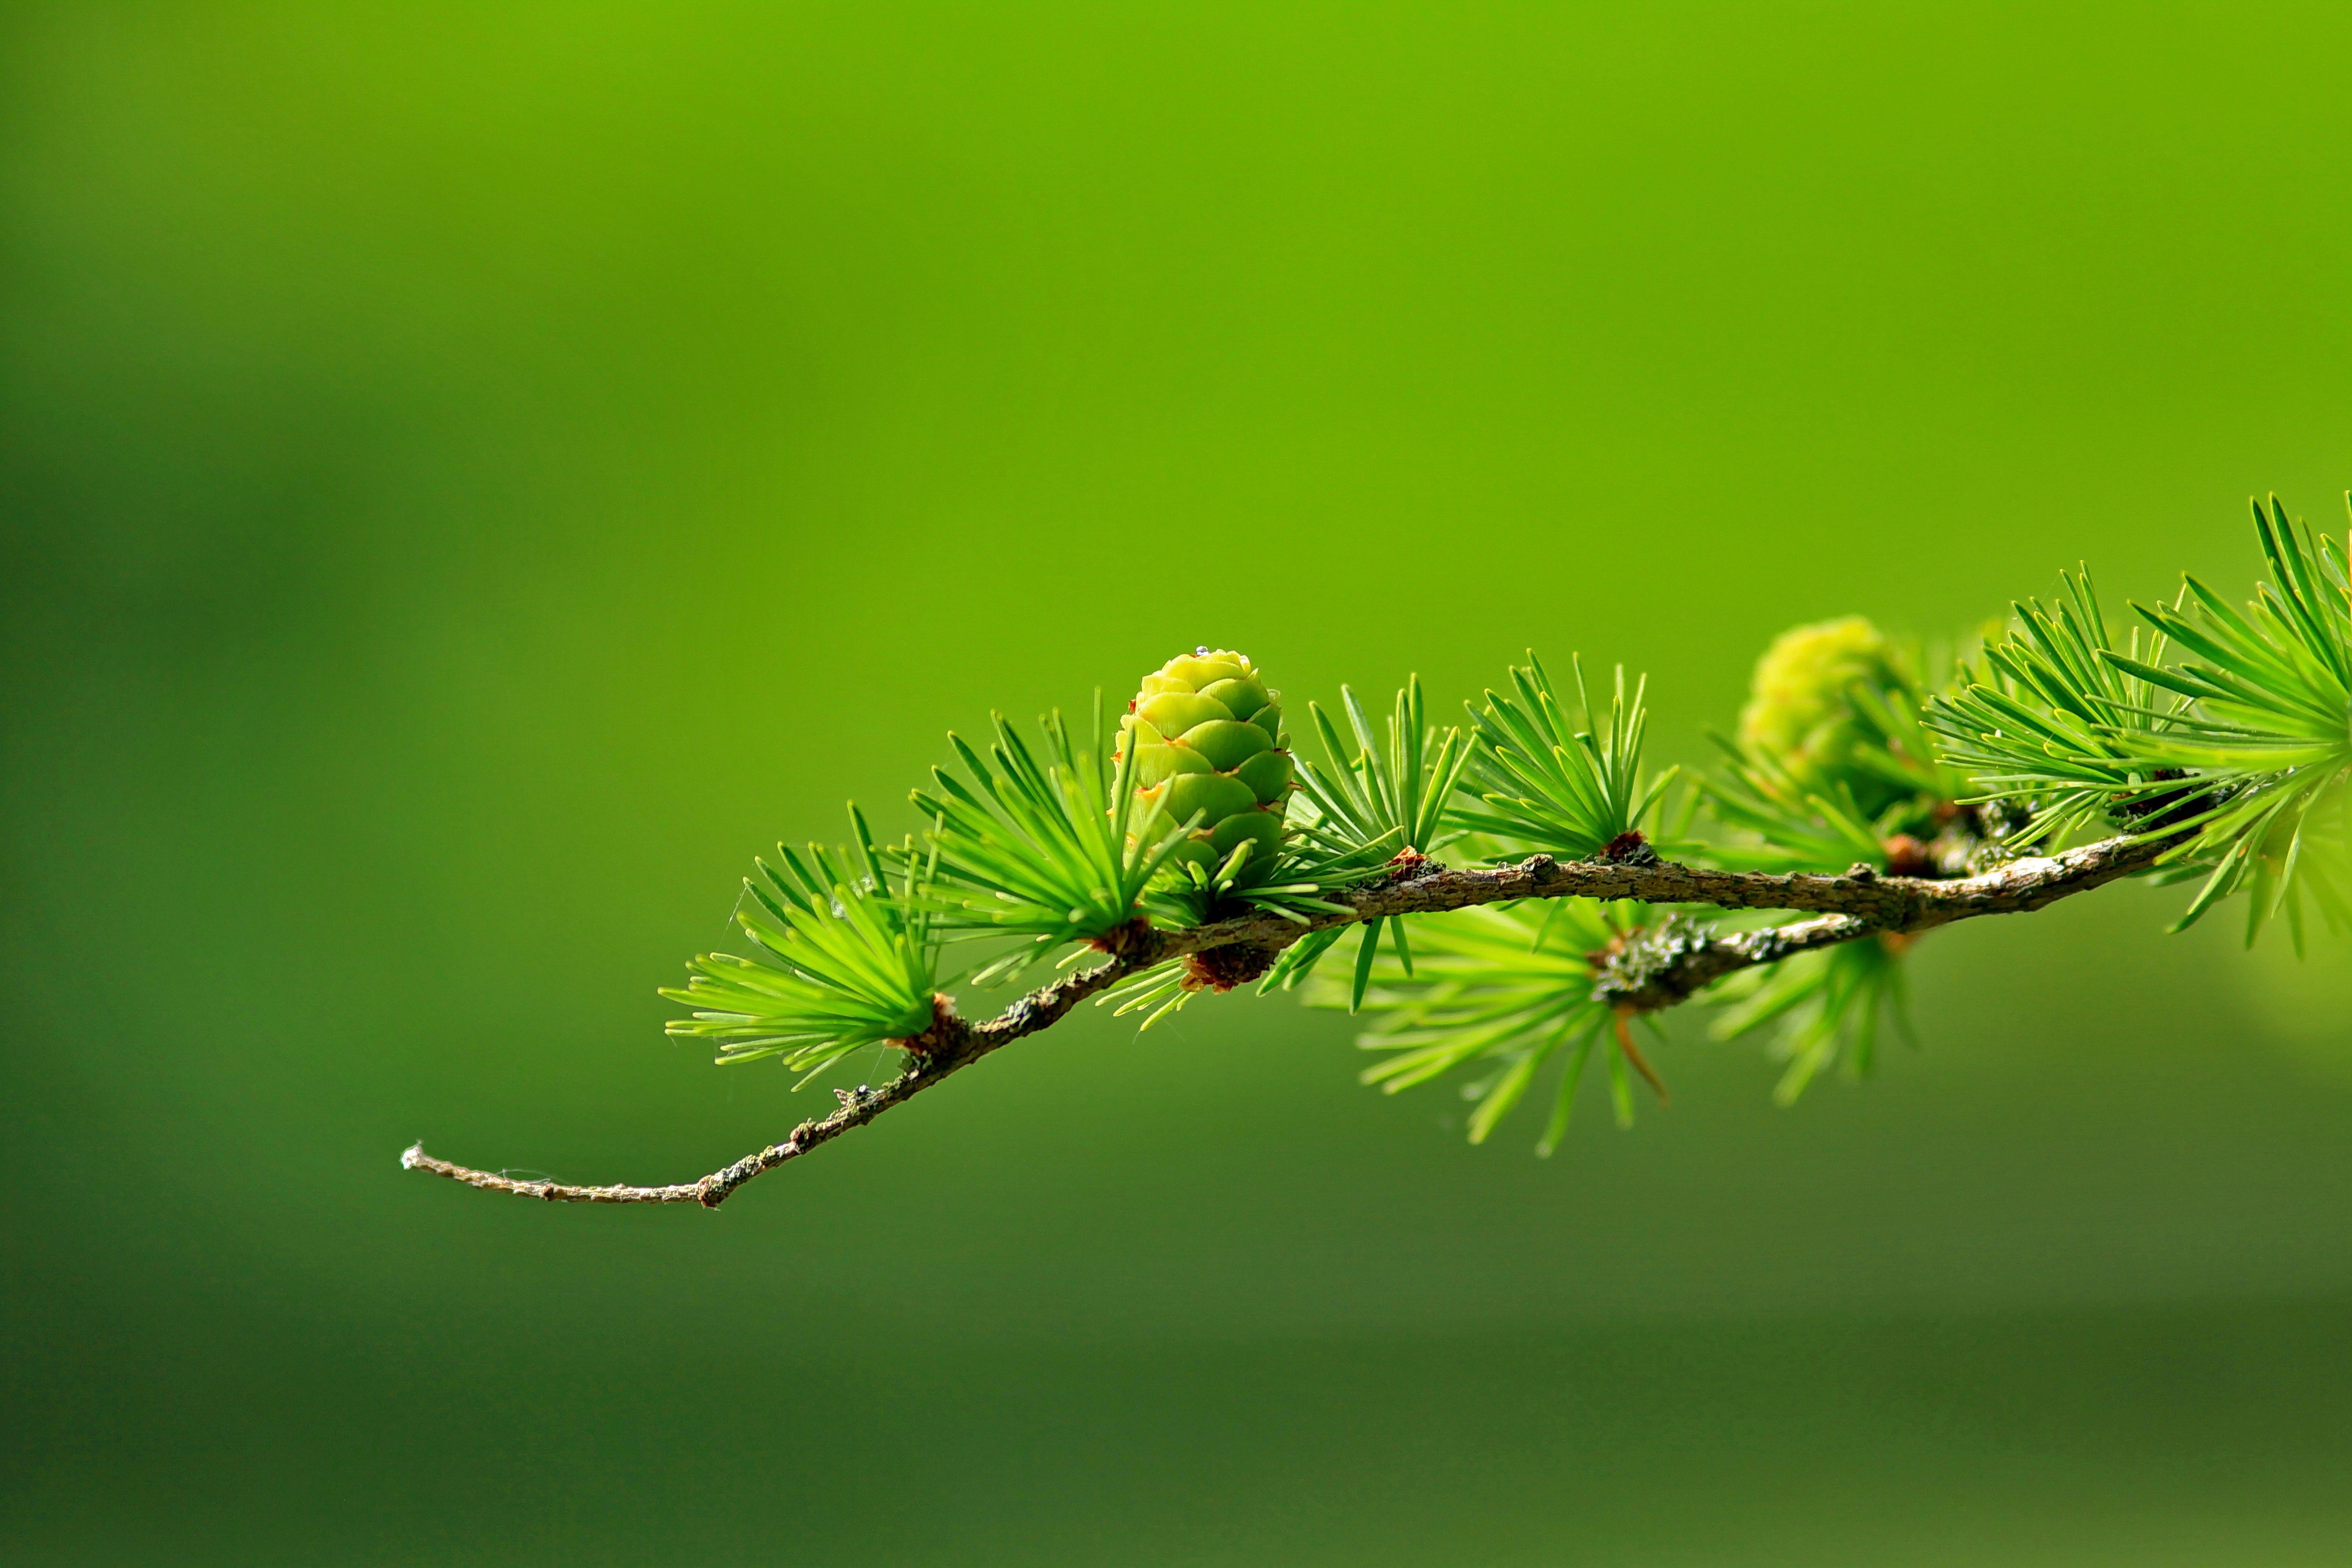
tree, nature, grass, branch, plant, photography, leaf, seed, flower, green, macro, cone, botany, fir, flora, fauna, twig, conifer, close up, deciduous tree, leaves, pinaceae, spruce, shrub, needles, deciduous, detail, bud, larch, larix, leave, light green, macro photography, dark green, needle like, fir cone, european larch, plant stem, woody plant, land plant, conifer cone, fir needle, larix decidua, deciduous coniferous tree